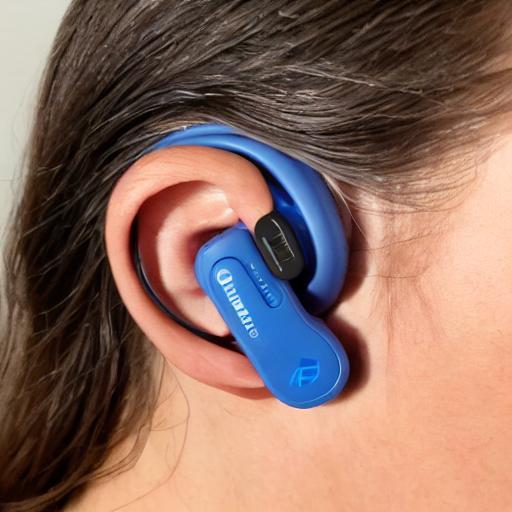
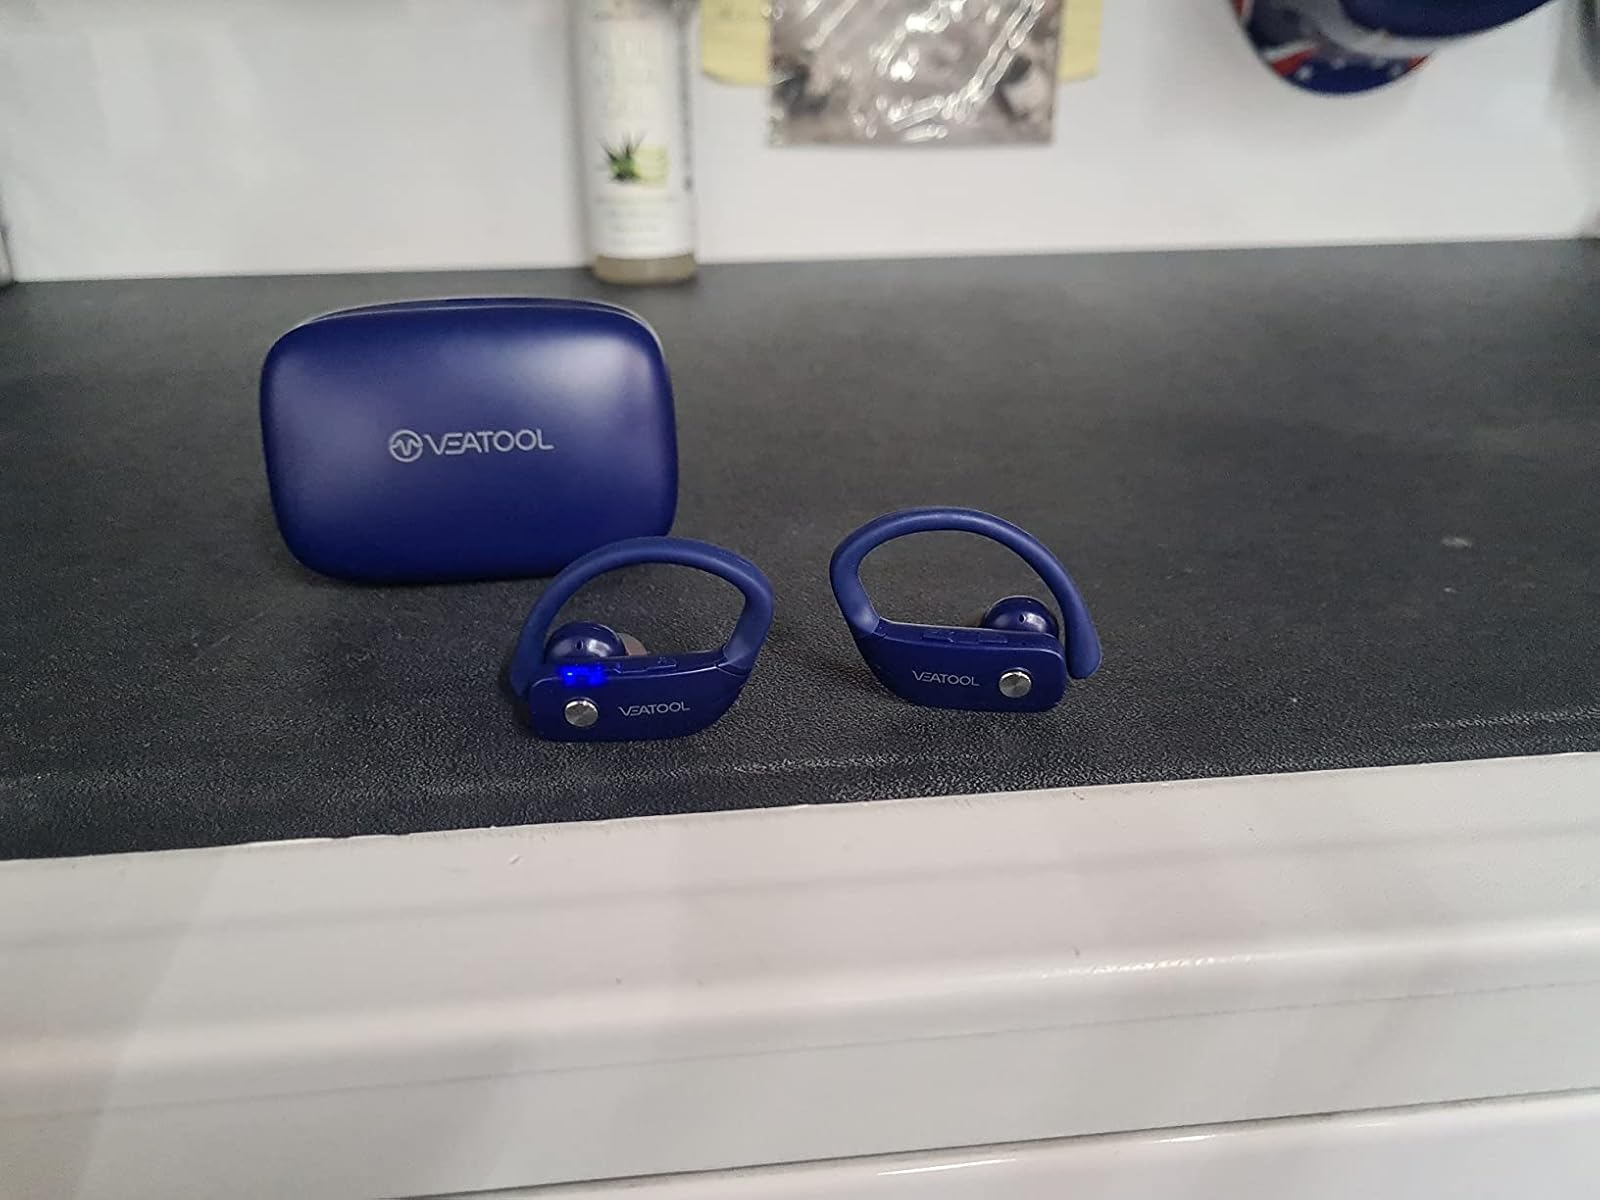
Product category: earbuds
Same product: no